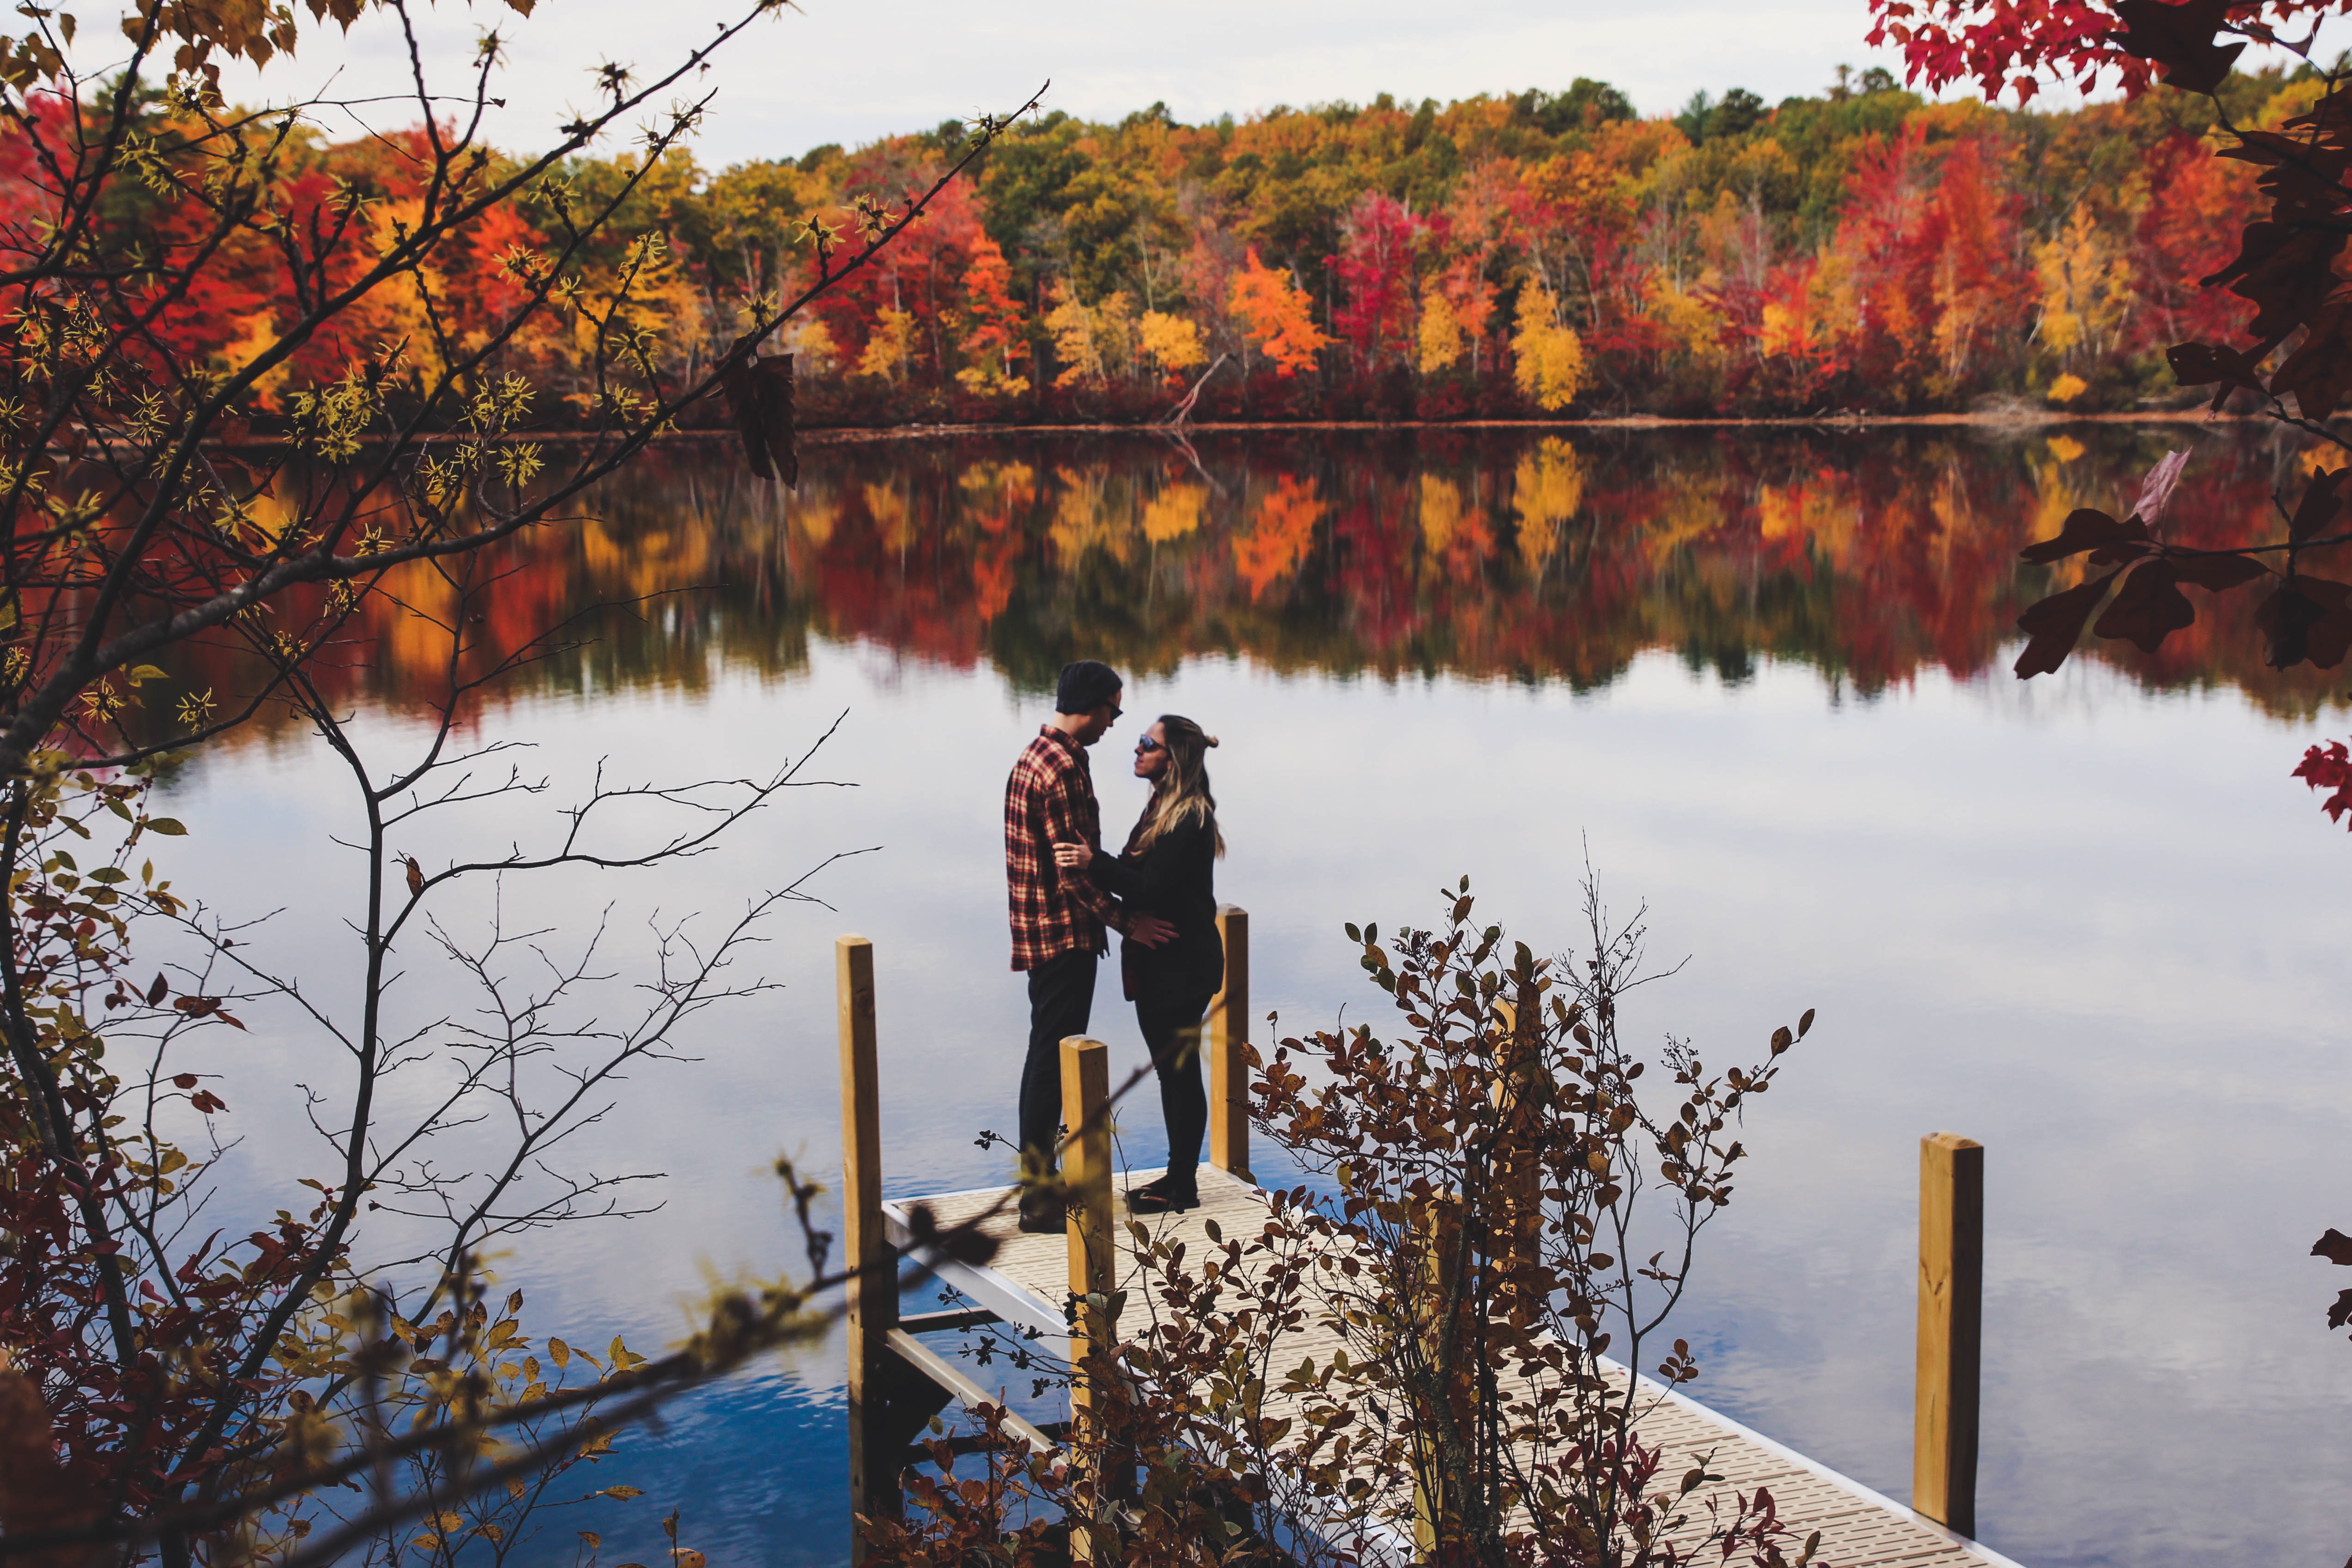
tree, water, winter, morning, leaf, flower, lake, river, pond, spring, reflection, autumn, season